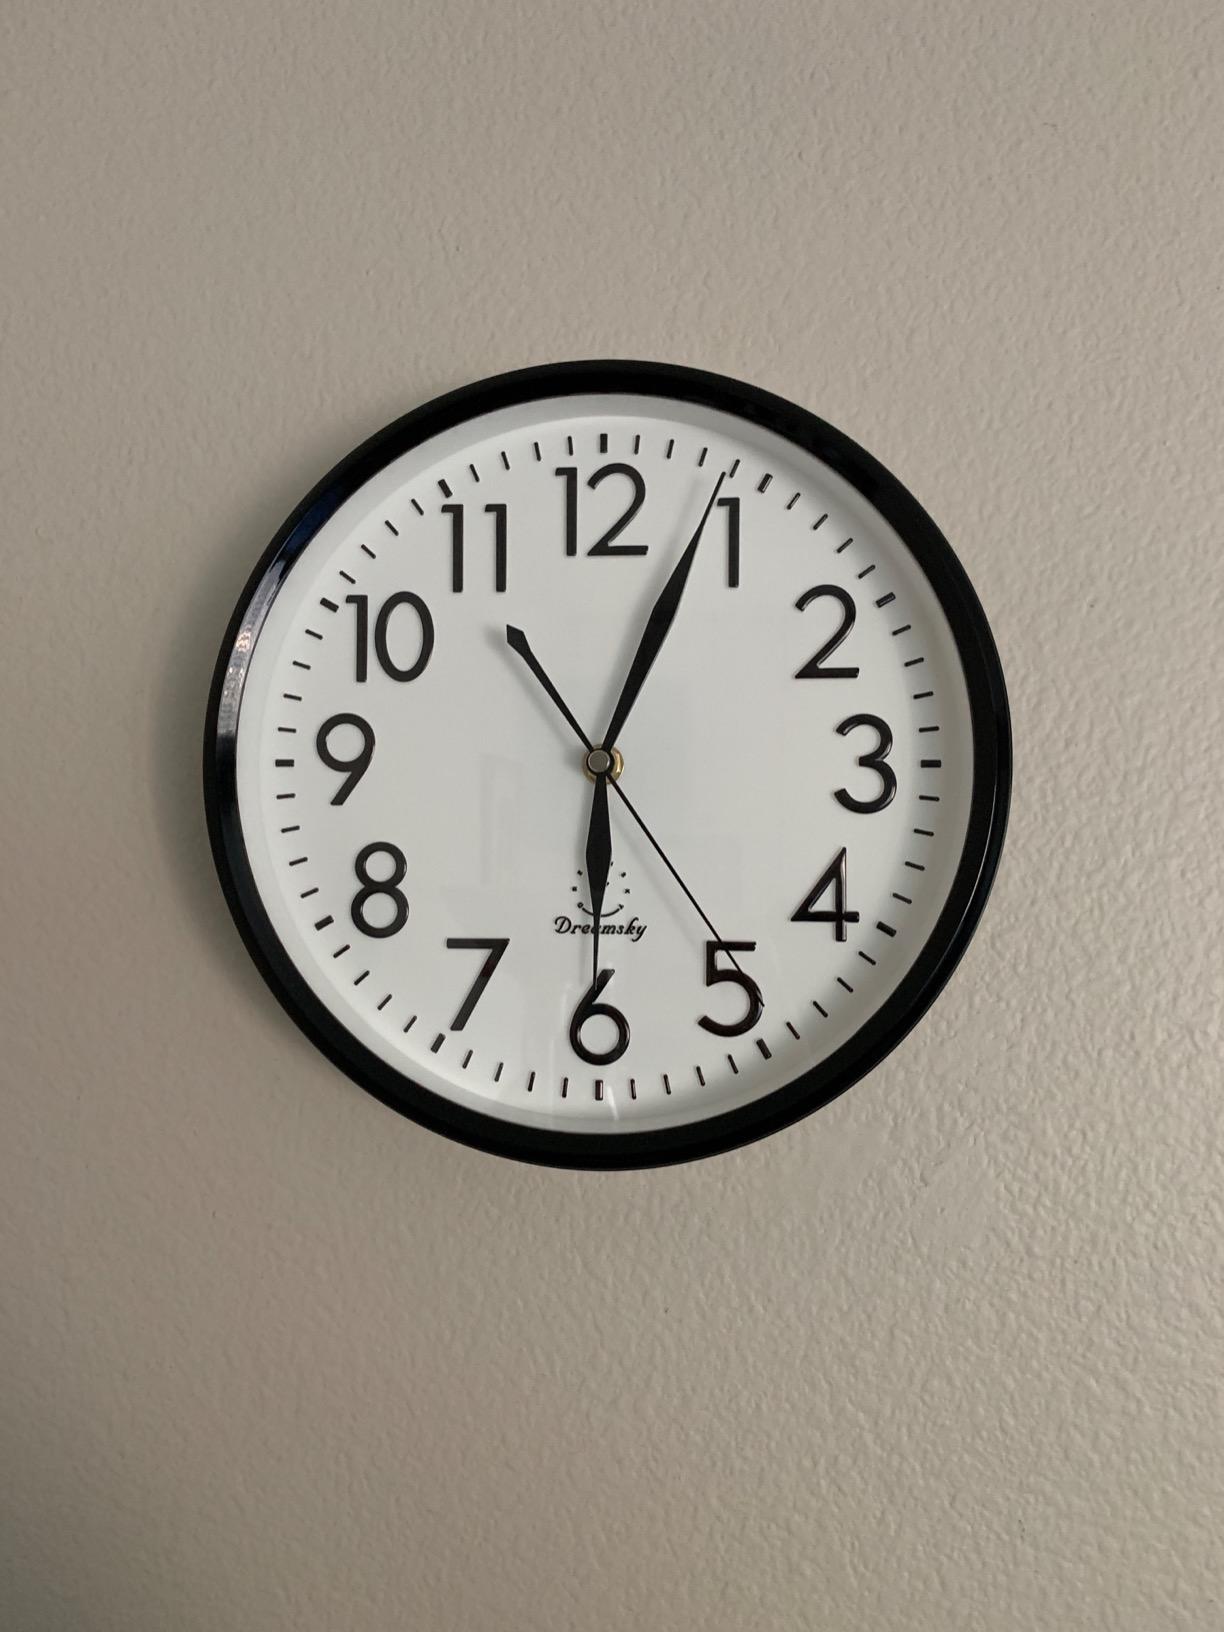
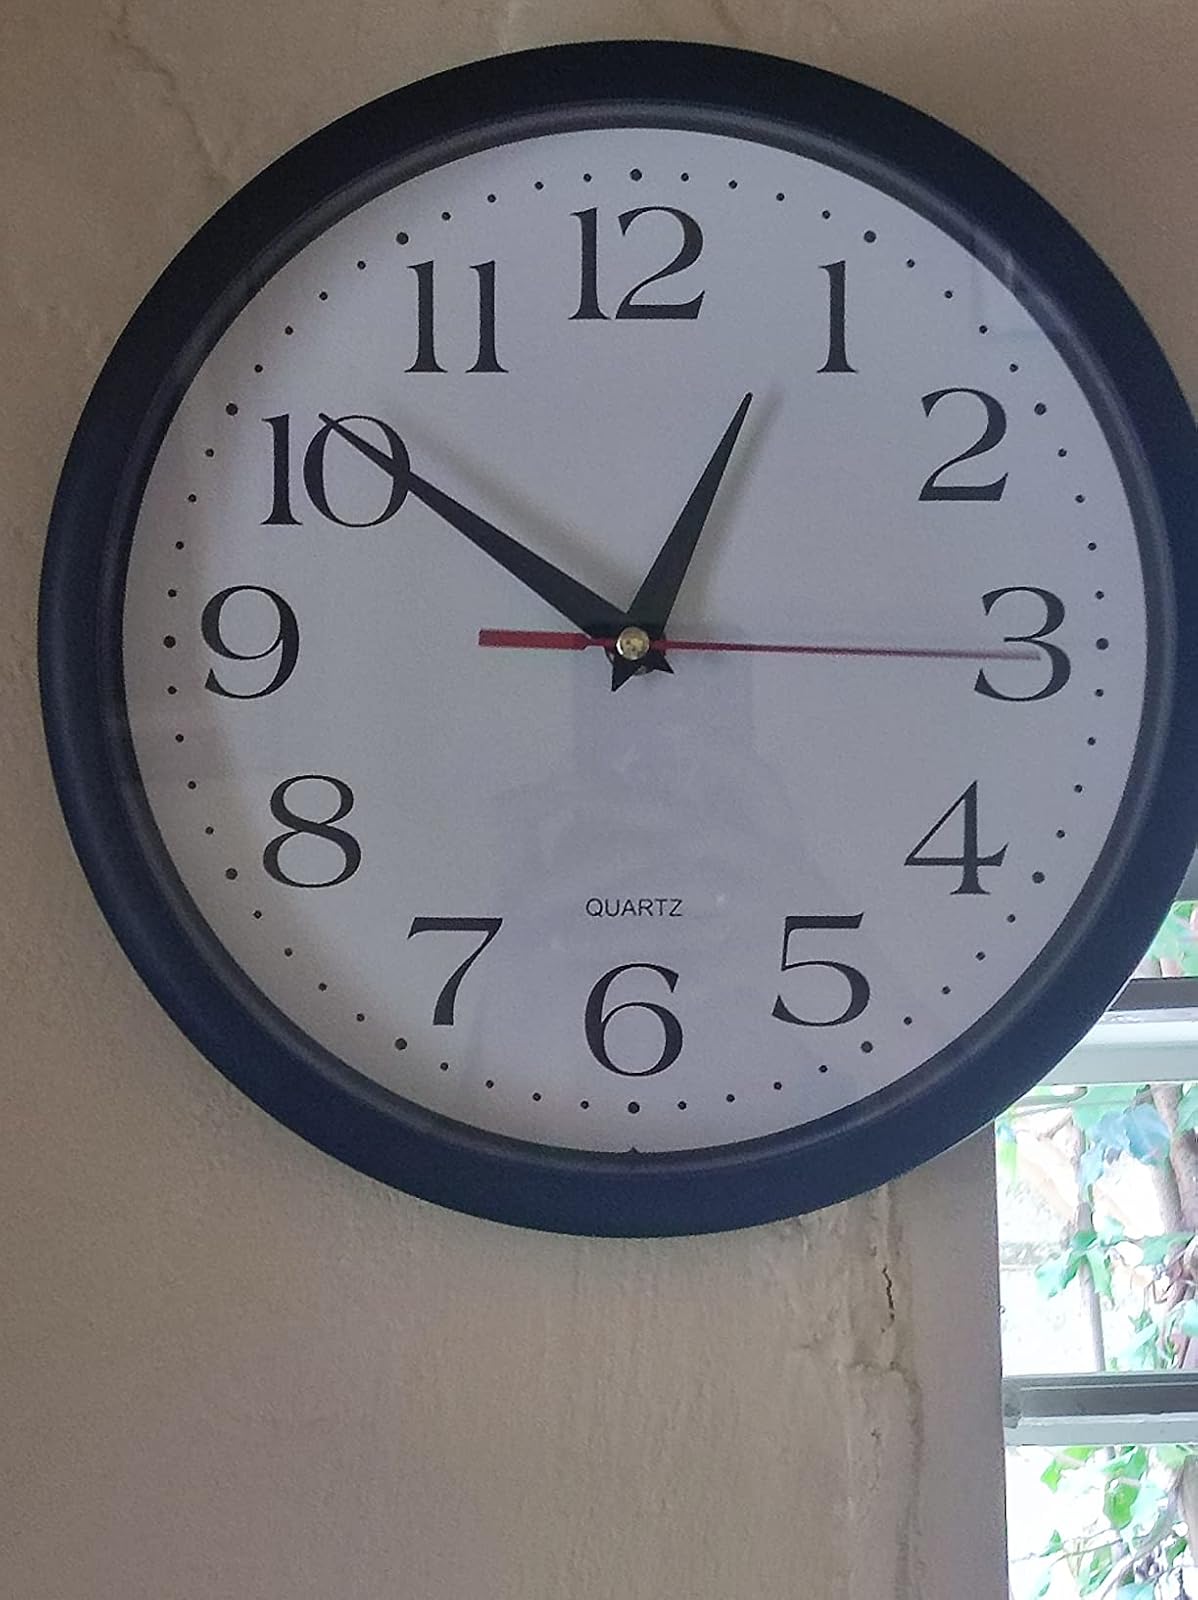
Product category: clock
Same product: no